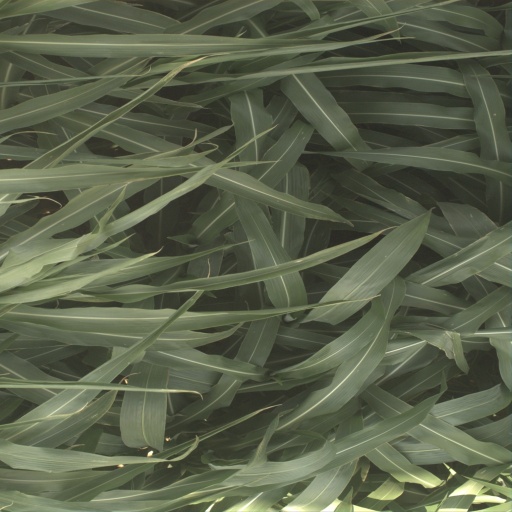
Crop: sorghum